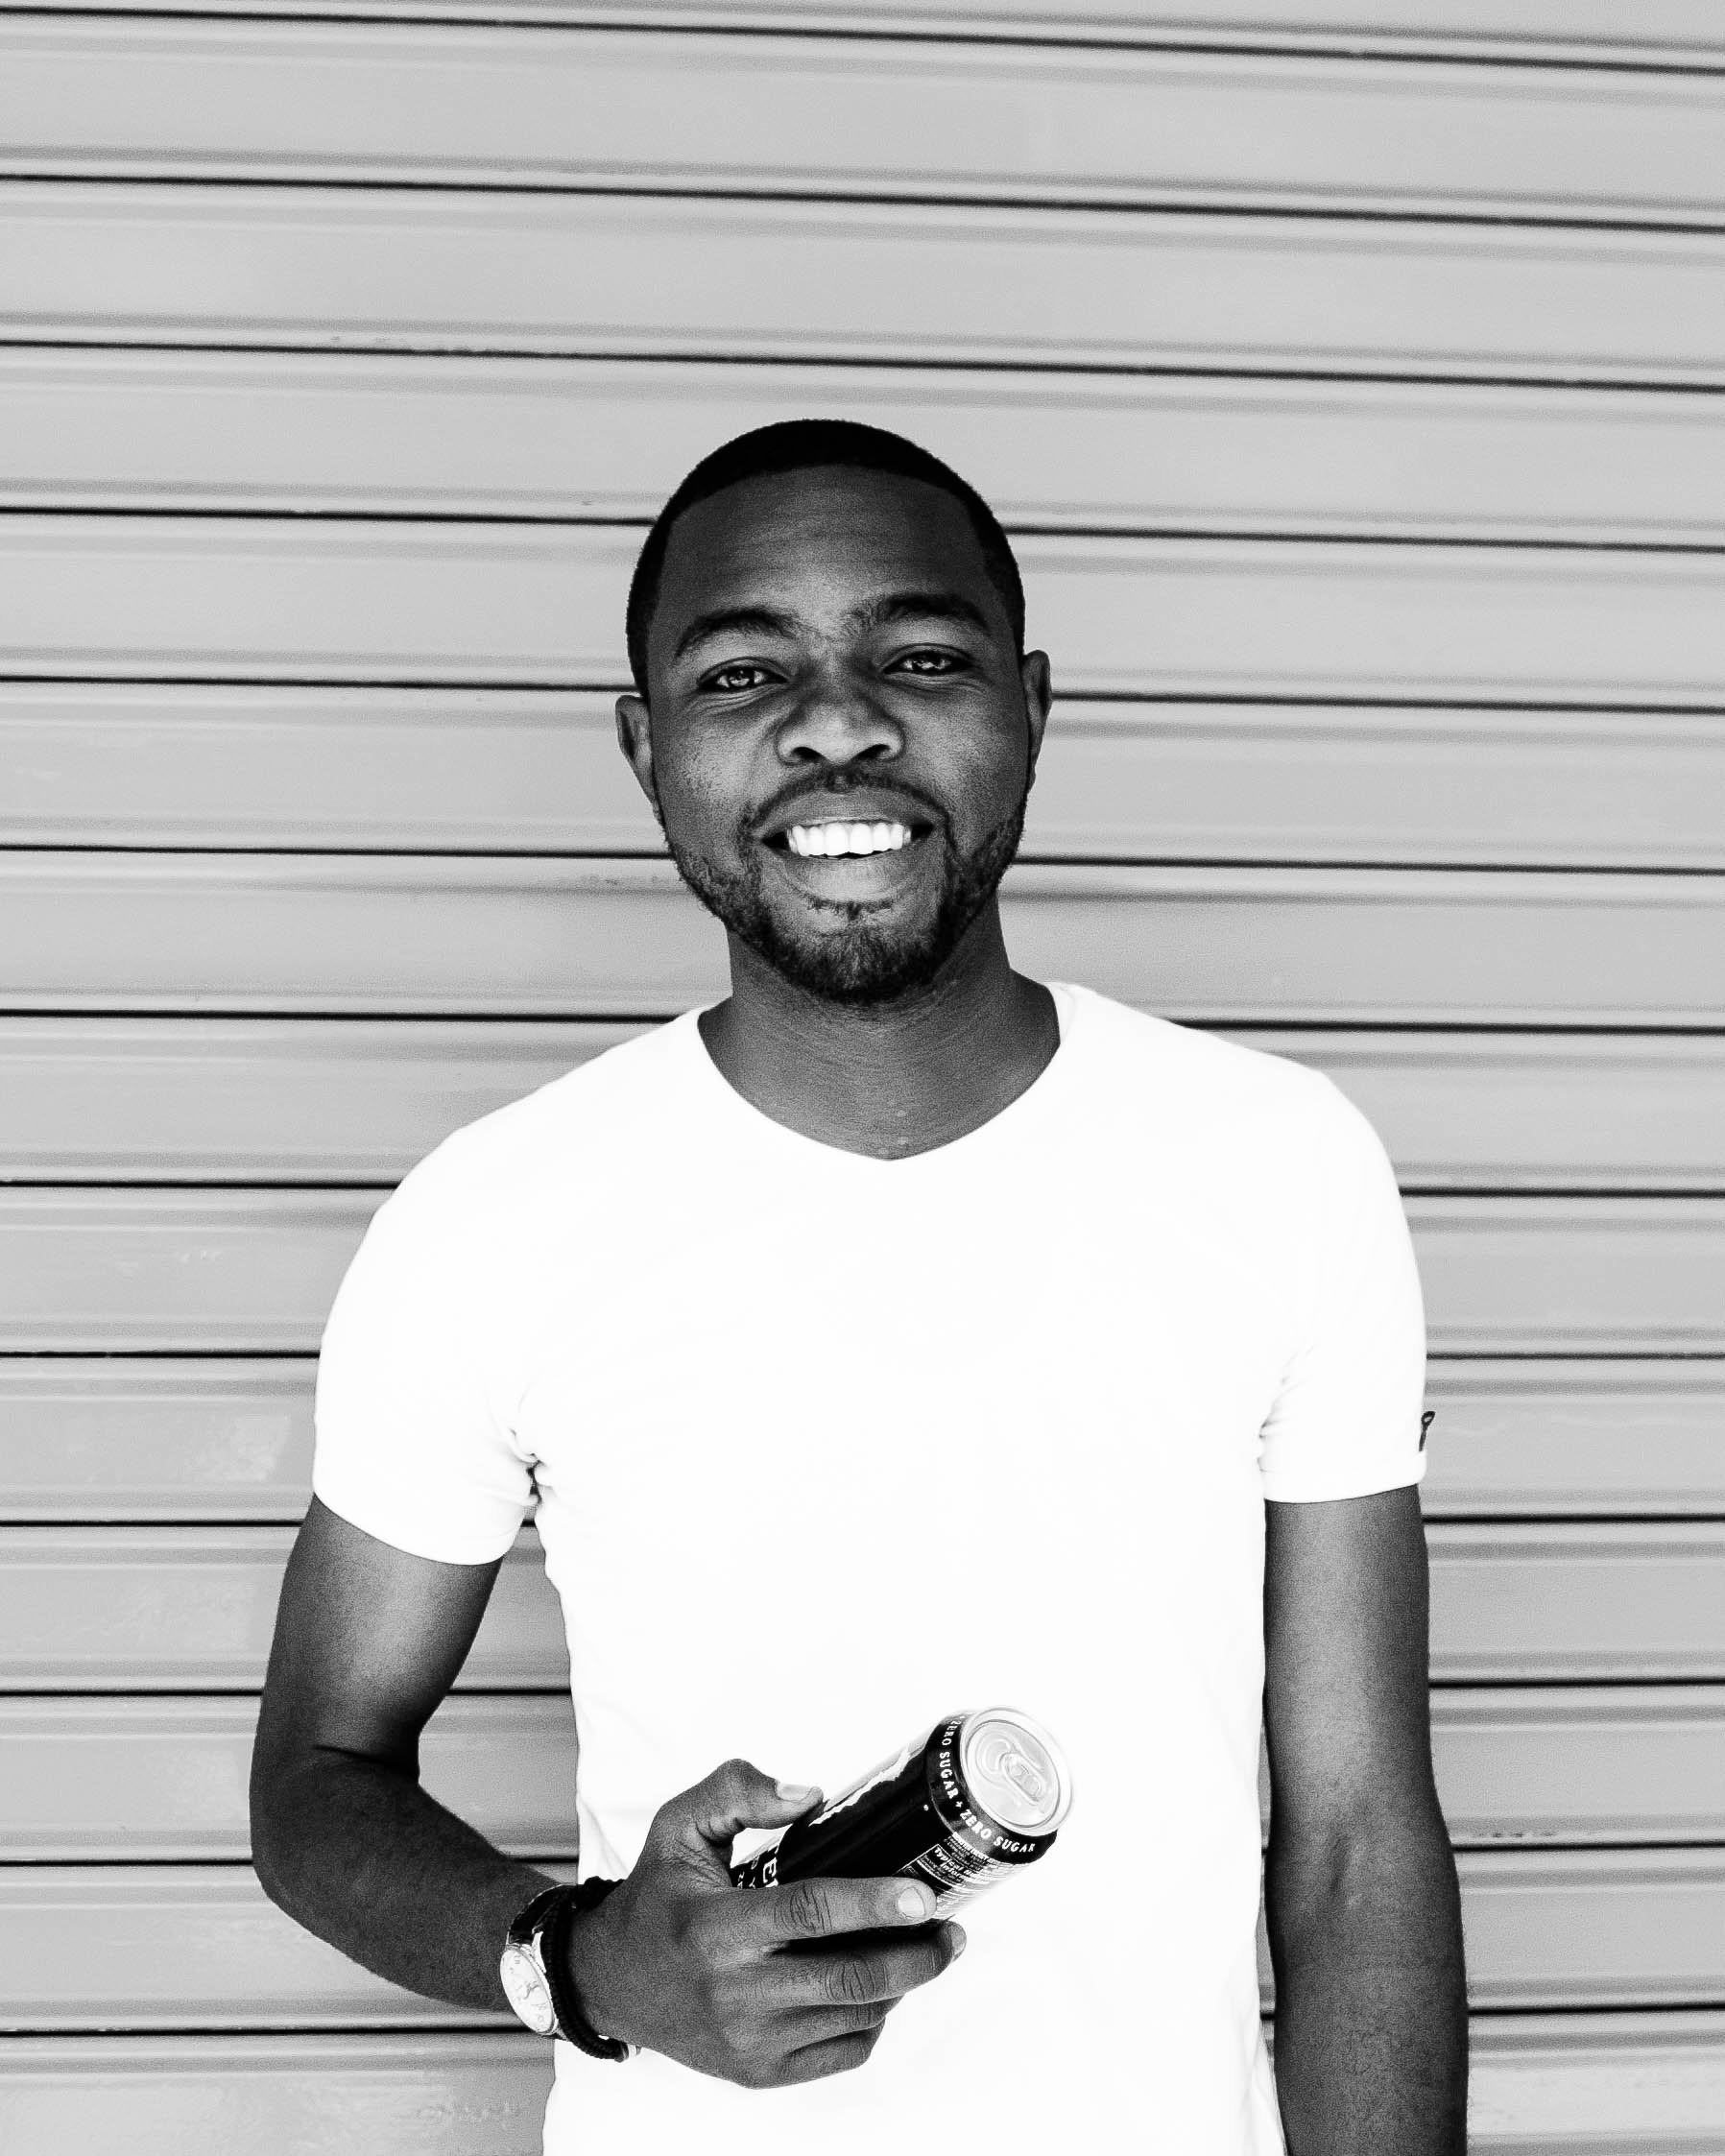
white, photograph, facial expression, man, black and white, t shirt, photography, standing, facial hair, smile, monochrome photography, human, monochrome, neck, gentleman